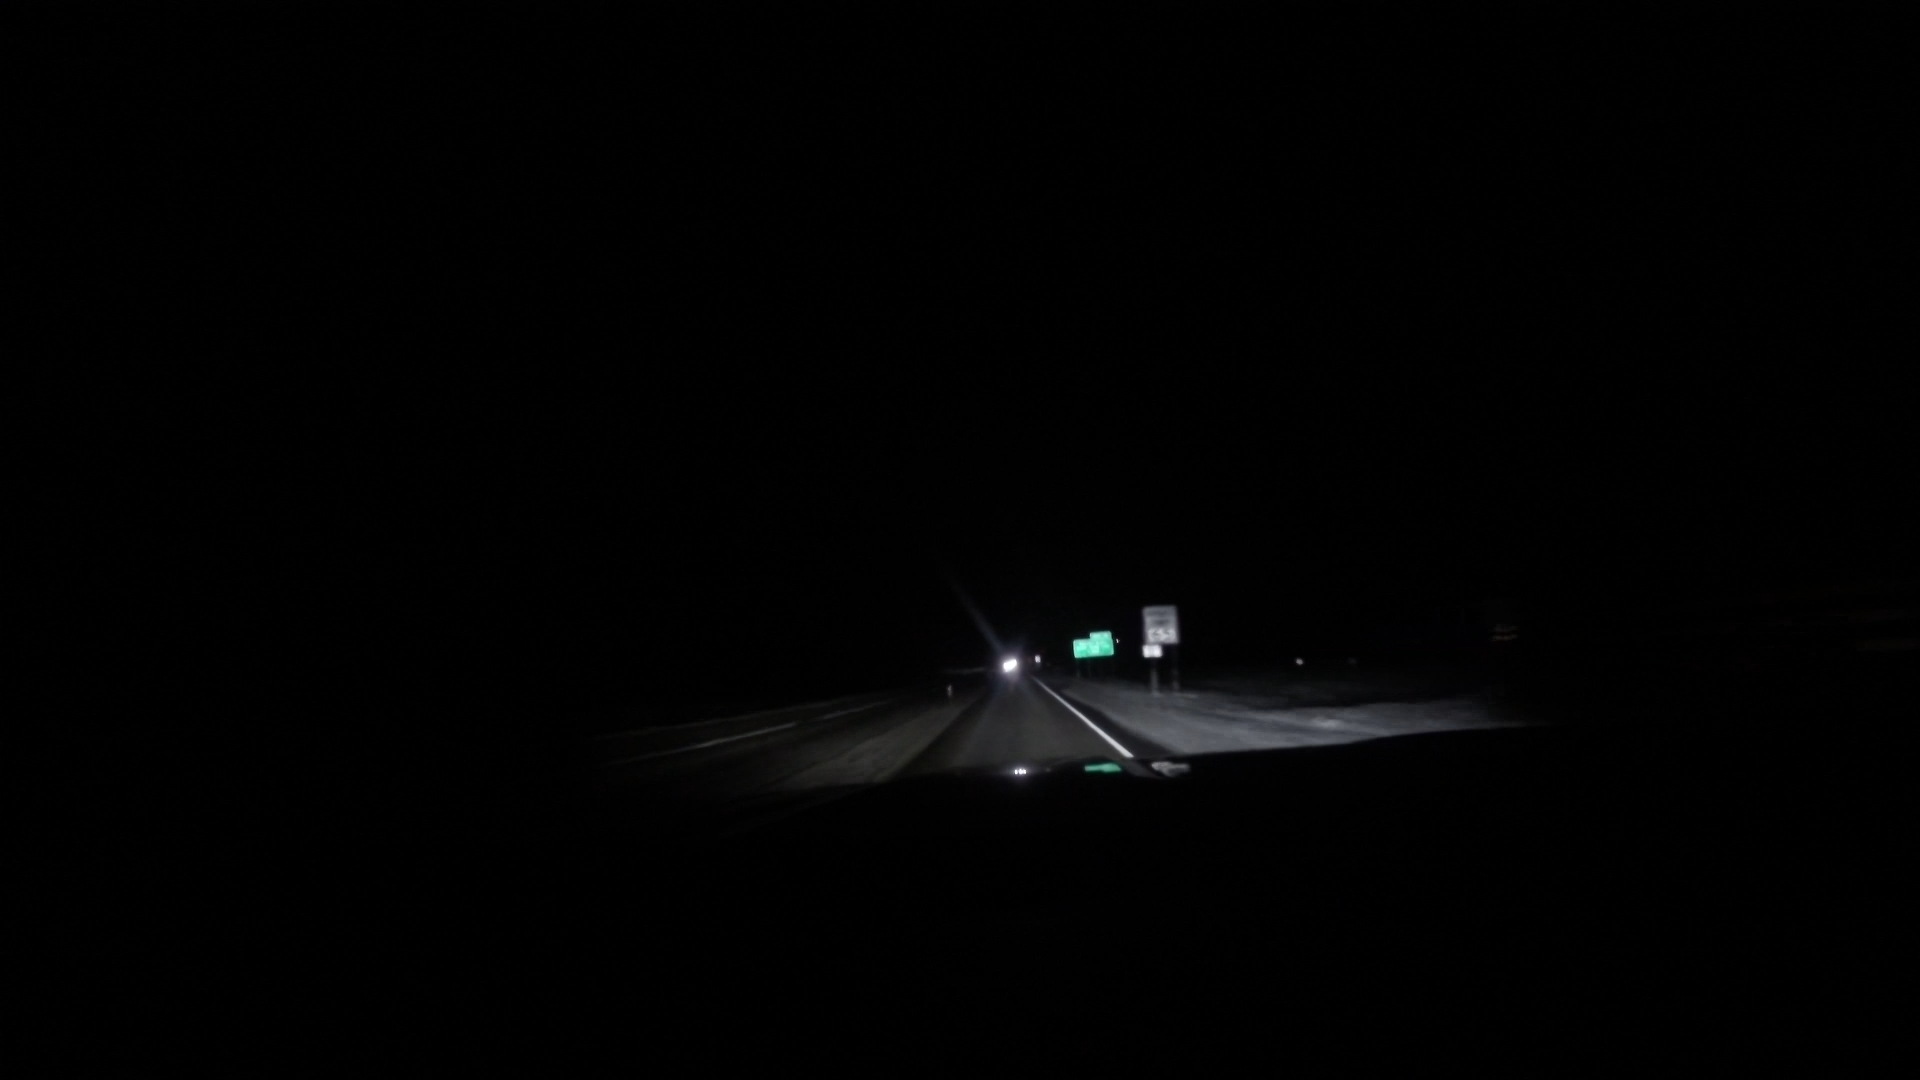
Speed limit sign label: mph65